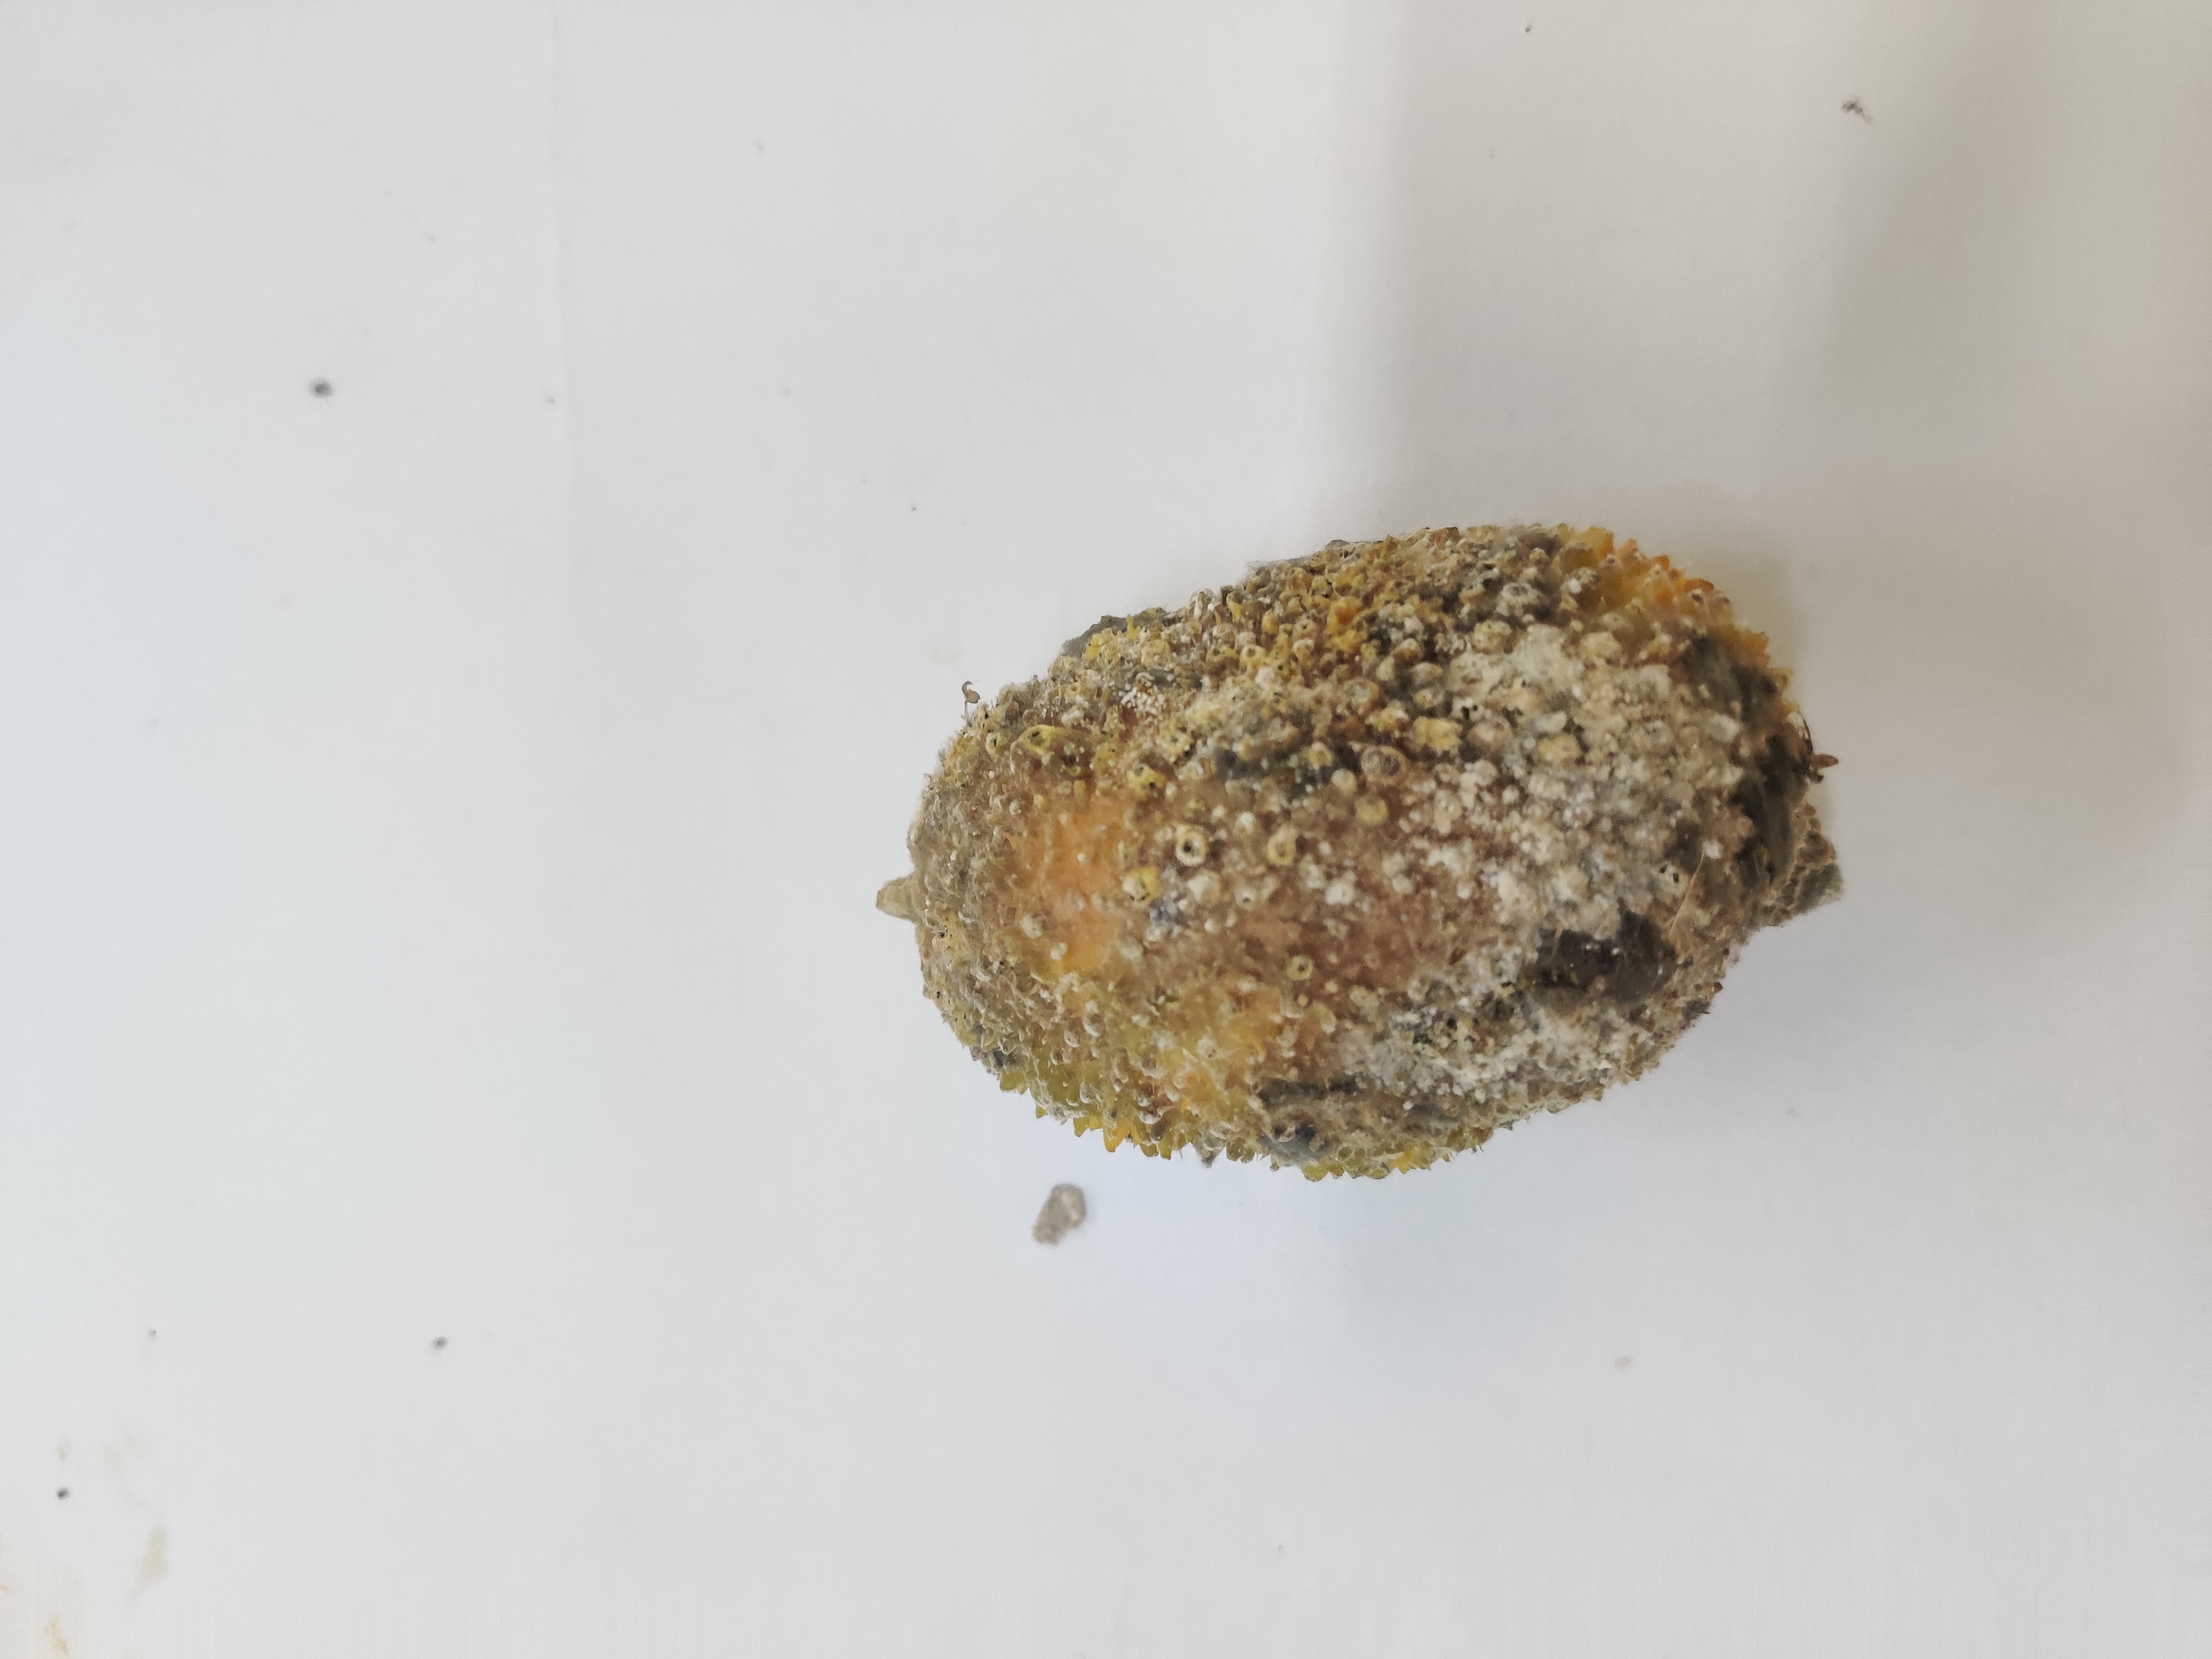
Crop: Spiny Gourd
Condition: Damaged